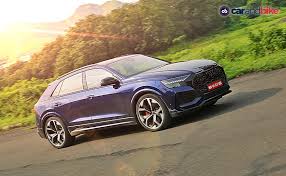
Label: noambulance